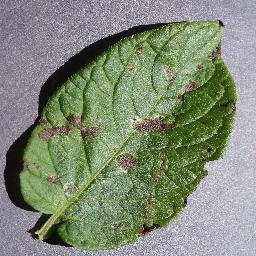
Etiqueta: Tizon_Temprano